Air Tanzania

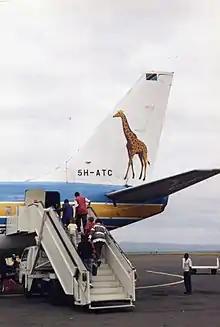
Tail of ATC Boeing 737, 1995

During the 1990s, the airline's acronym ATC was humorously referred to as "Any Time Cancellation" due to its unpredictable flight schedule.